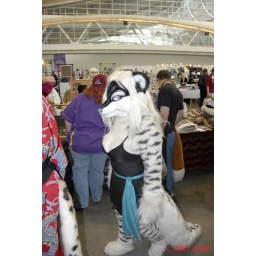
You know who in the Dealer's Room. For the new people: This is Zig Zag, tiger striped skunk.